SethBling

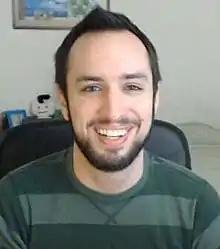
SethBling in 2016

SethBling (born April 3, 1987) is an American video game commentator and Twitch video game live streamer known for YouTube videos focused around the 1990 side-scrolling platform video game "Super Mario World" and the 2011 sandbox video game "Minecraft". He created original and derivative video games, devices and phenomena in "Minecraft", without using "Minecraft" mods. He created an interpreter for the programming language BASIC and an emulator for the 1977 home video game console Atari 2600 in "Minecraft". In addition to "Minecraft" builds that run without mods, he created plugins for the game.